List of birds of the Andaman and Nicobar Islands

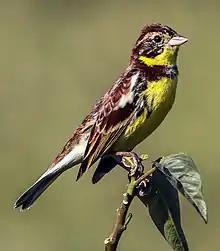
Yellow-breasted bunting

The procellariids are the main group of medium-sized "true petrels", characterized by united nostrils with medium septum and a long outer functional primary. There are 4 species which have been recorded on the islands.